Personal watercraft

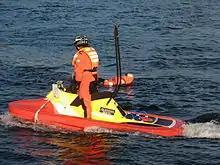
PWC with rescue platform.

Electric PWCs were commercialized in the early 2020s. Electric watercraft are increasing in popularity as gasoline engines produce greenhouse gases and can eject motor oil and gasoline directly into waterways.